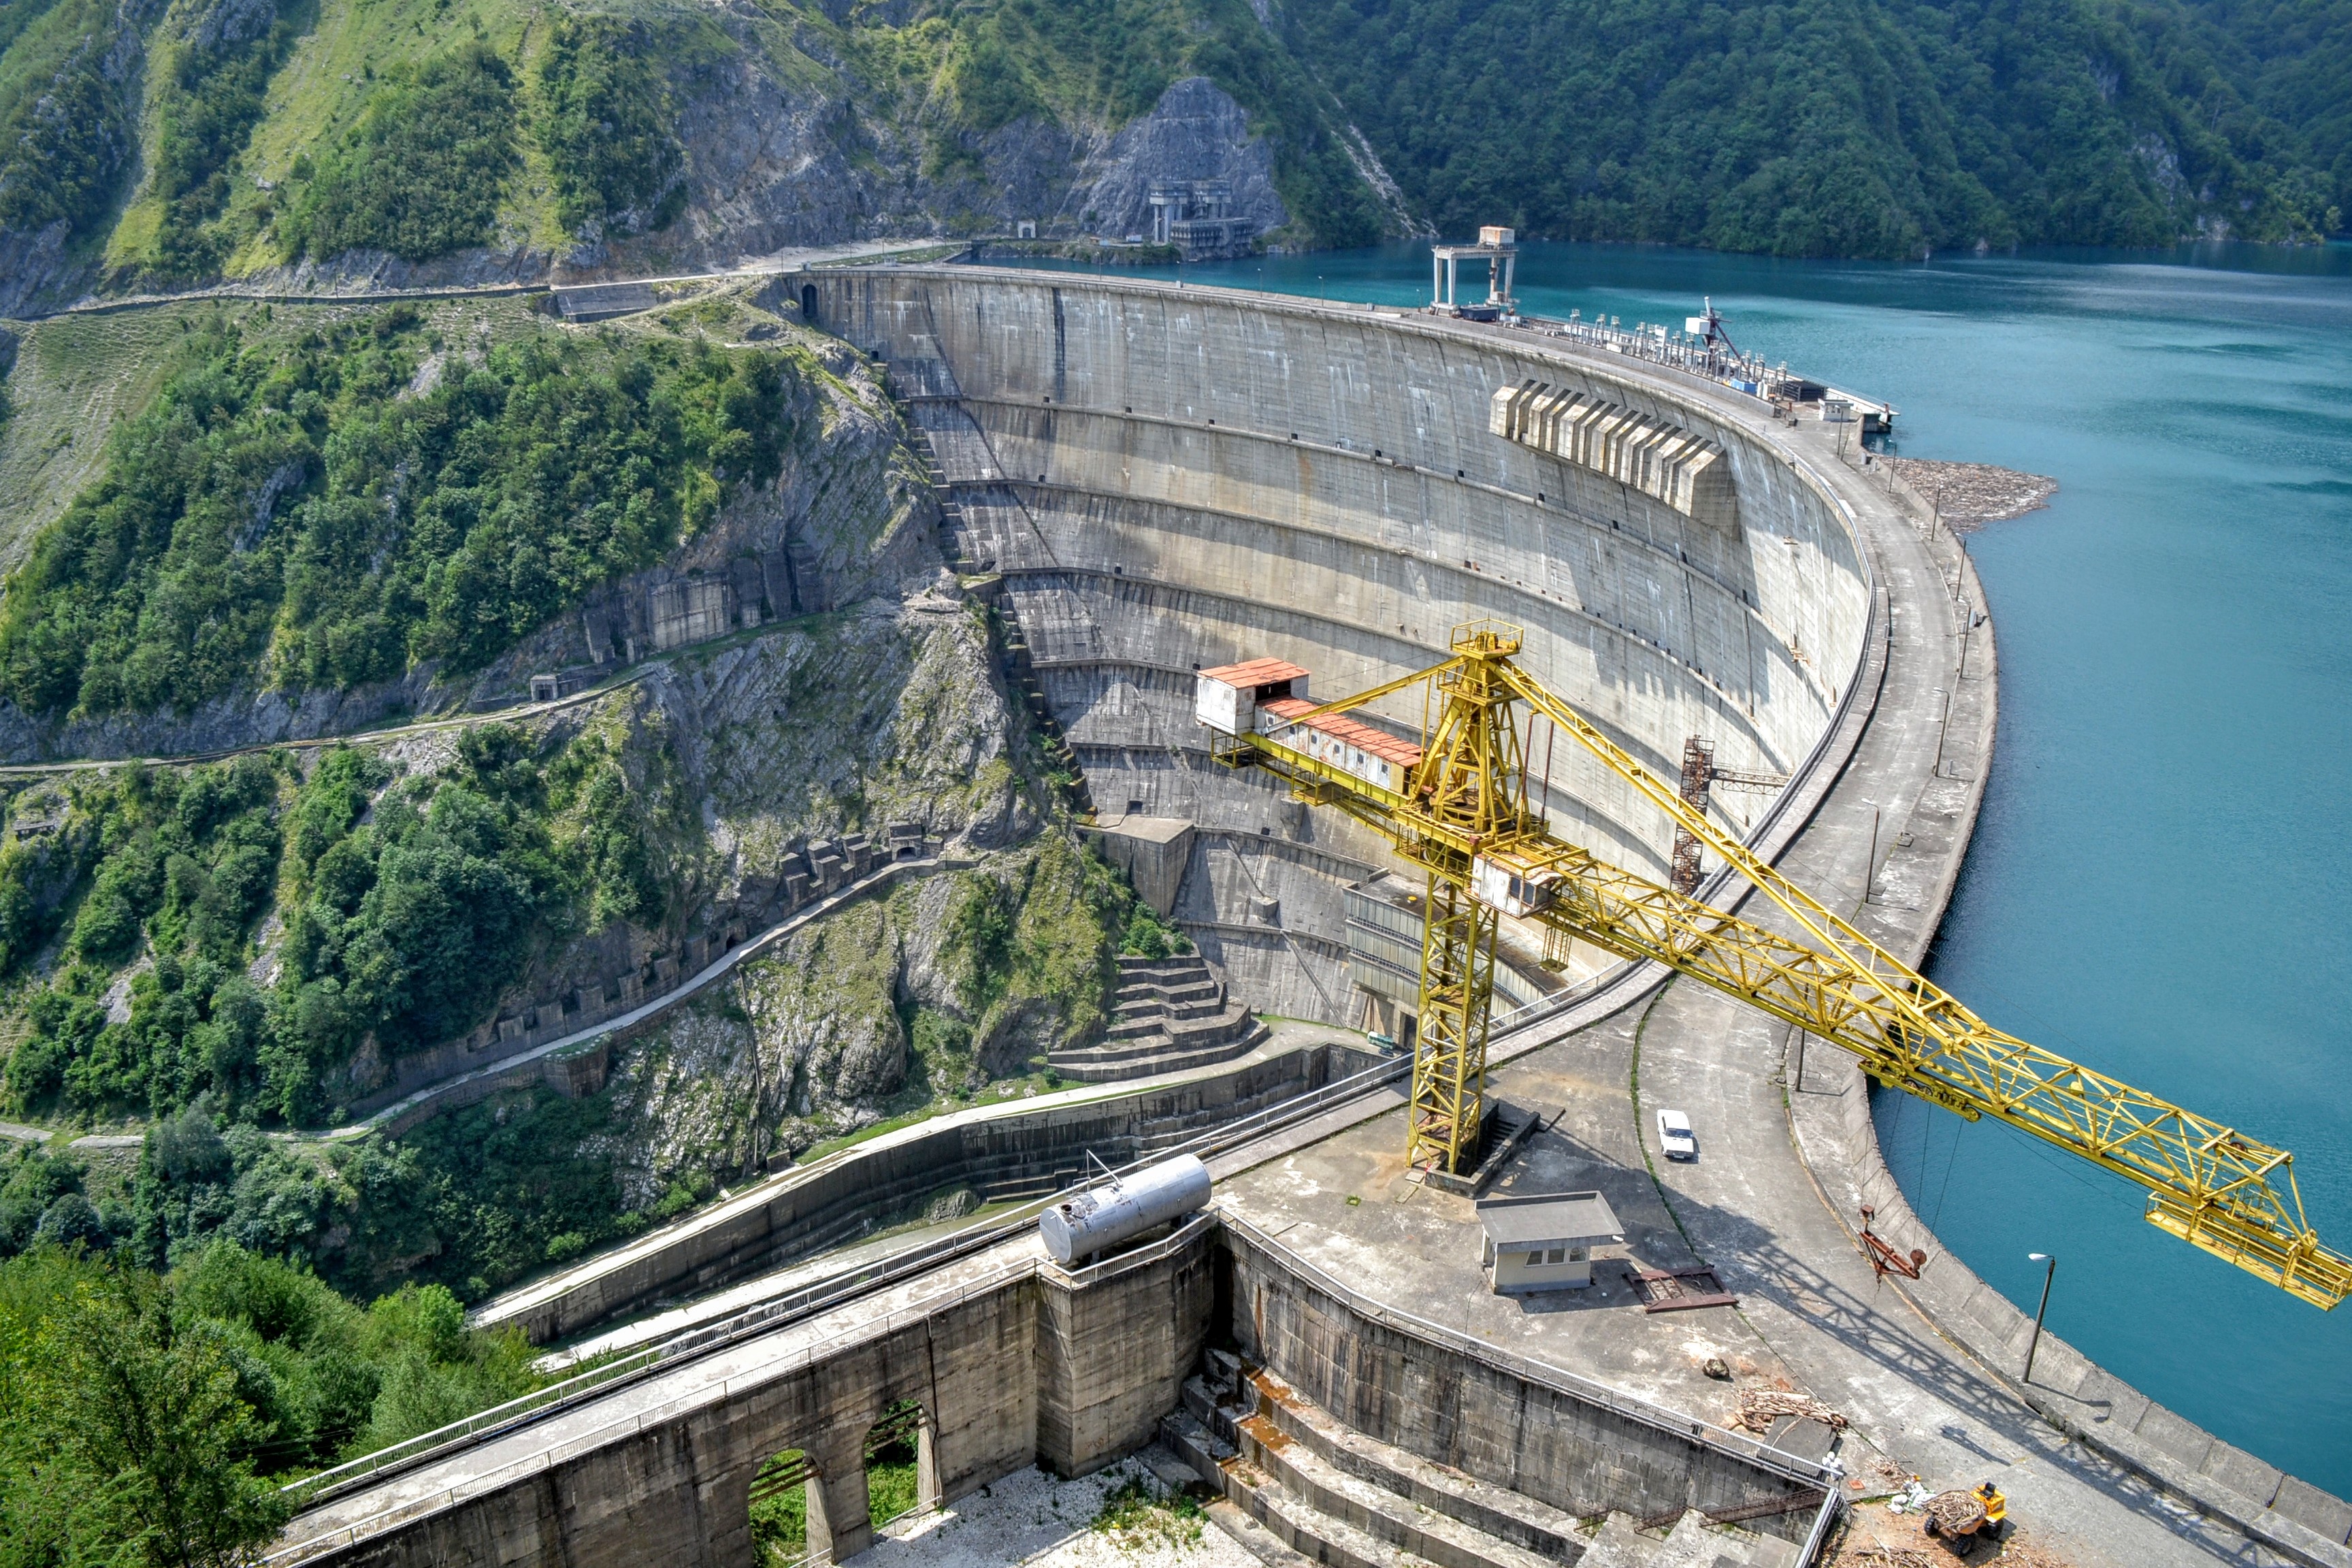
structure, lake, river, transport, construction, dam, reservoir, waterway, infrastructure, barrier, aerial photography, rolling stock